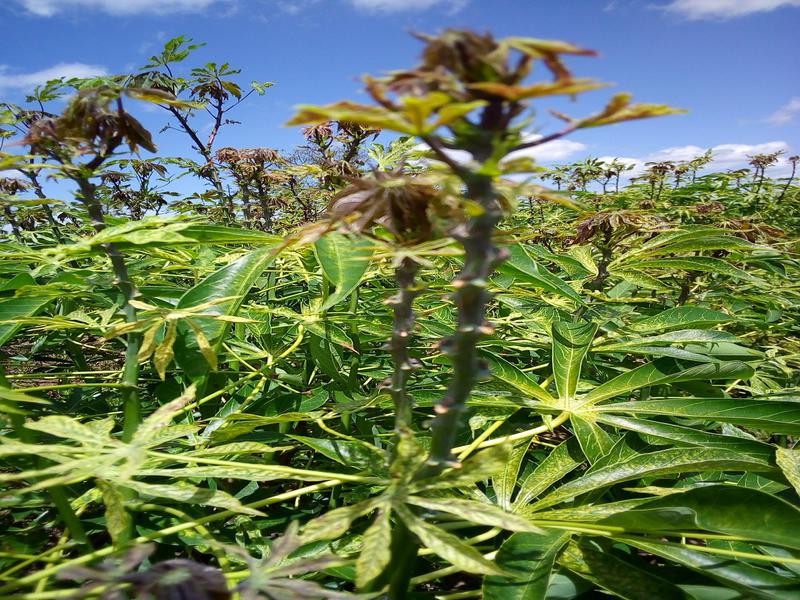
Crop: cassava
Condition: green_mottle